Children's LoveCastles Trust

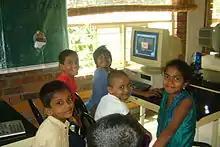
Children enjoying their time at the clubhouse

In addition to during-school intervention programmes, CLT India also provides after-school intervention. CLT India was selected to host the second Intel Computer Clubhouse in 2002. It is an after-school center for 750 children, ages 9–19, from Jakkur village in Bangalore. Under the guidance of adult mentors, children develop technology skills and create digital projects. Every two years, three children from the clubhouse go to Boston to take part in the Teen Summit, a week-long international youth leadership programme. CLT India is also part of the Adobe Youth Voices program since 2008.